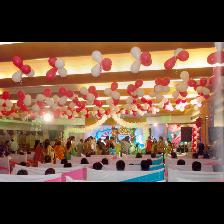
Label: Human